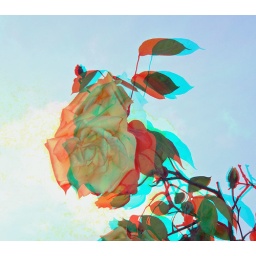
Rose in stereoscopic anaglyph 3D red blue / cyan glasses